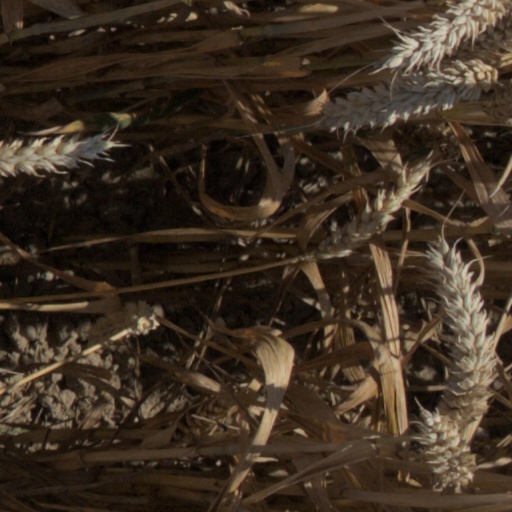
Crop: wheat